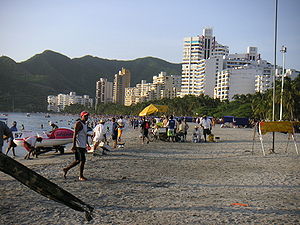
Santa Marta
Stranden ved Santa Marta
Santa Marta er en by i den nordlige del af Colombia. Byen blev grundlagt i 1525, og ligger på kysten til det Caribiske hav.